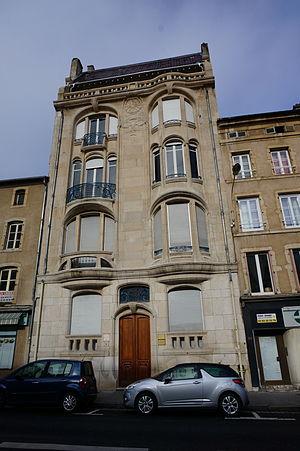
Immeuble Margo au 86 rue Stanislas, Monument historique de Nancy.
La rue Stanislas est une voie de la commune de Nancy, située au sein du département de Meurthe-et-Moselle, en région Lorraine.
Cet article recense les monuments historiques de Nancy, en France.